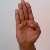
The image shows a hand gesture representing the letter 'B' in Indian Sign Language.